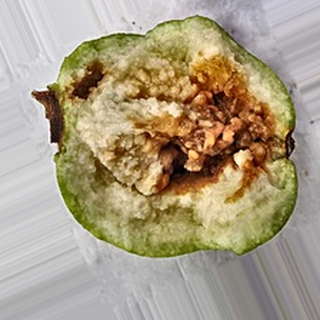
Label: guava_fruit_fly